Sex-determining region Y protein

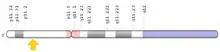
In humans, the "SRY" gene is located on short (p) arm of the Y chromosome at position 11.2

Sex-determining region Y protein (SRY), or testis-determining factor (TDF), is a DNA-binding protein (also known as gene-regulatory protein/transcription factor) encoded by the "SRY" gene that is responsible for the initiation of male sex determination in therian mammals (placentals and marsupials). "SRY" is an intronless sex-determining gene on the Y chromosome. Mutations in this gene lead to a range of disorders of sex development with varying effects on an individual's phenotype and genotype.